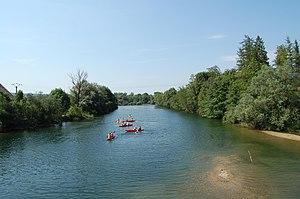
Liste des fleuves, rivières et autres cours d'eau qui parcourent en partie ou en totalité le département du Jura. La liste présente les cours d'eau, généralement de plus de 10 km de longueur, sauf exceptions.
L'Ain est une rivière française qui prend sa source en Bourgogne-Franche-Comté, entre les villages jurassiens de Conte et de La Favière à 681 mètres d'altitude, et se jette dans le Rhône à Saint-Maurice-de-Gourdans dans le département de l'Ain, après avoir parcouru 190 kilomètres. Elle a donné son nom au département de l'Ain. Les riverains et plus généralement les locuteurs des départements du Jura et de l'Ain la désignent sous la locution « rivière d'Ain », qui a pour avantage de lever l'ambigüité avec le département.
La Combe d'Ain est une partie du Jura central constituée par une dépression sédimentaire glaciaire et lacustre que traverse l'Ain de Crotenay jusqu'à Largillay-Marsonnay / Barésia-sur-l'Ain et Thoiria, au nord de Moirans-en-Montagne et du barrage de Vouglans.
Pont-du-Navoy est une commune française située dans le département du Jura, en région Bourgogne-Franche-Comté. Elle fait partie de la Communauté de communes Champagnole Porte du Haut-Jura.